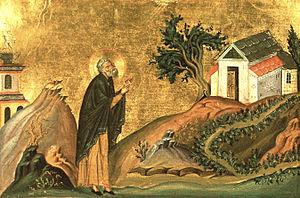
Isidore de Péluse, mort vers 450, est un moine du monastère de Lychnos, près de la ville de Péluse dans le delta du Nil, en Égypte. Abbé de son monastère, il a laissé de nombreuses lettres dont l'importance théologique est grande. Liturgiquement, ce saint est commémoré le 4 février.